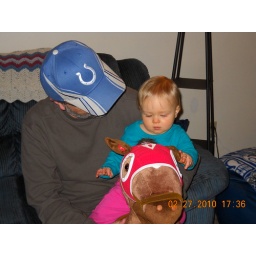
These horse noises might mean more to me if I knew what in blue blazes a horse was.